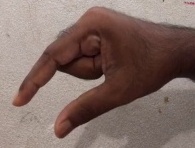
ASL sign: Q